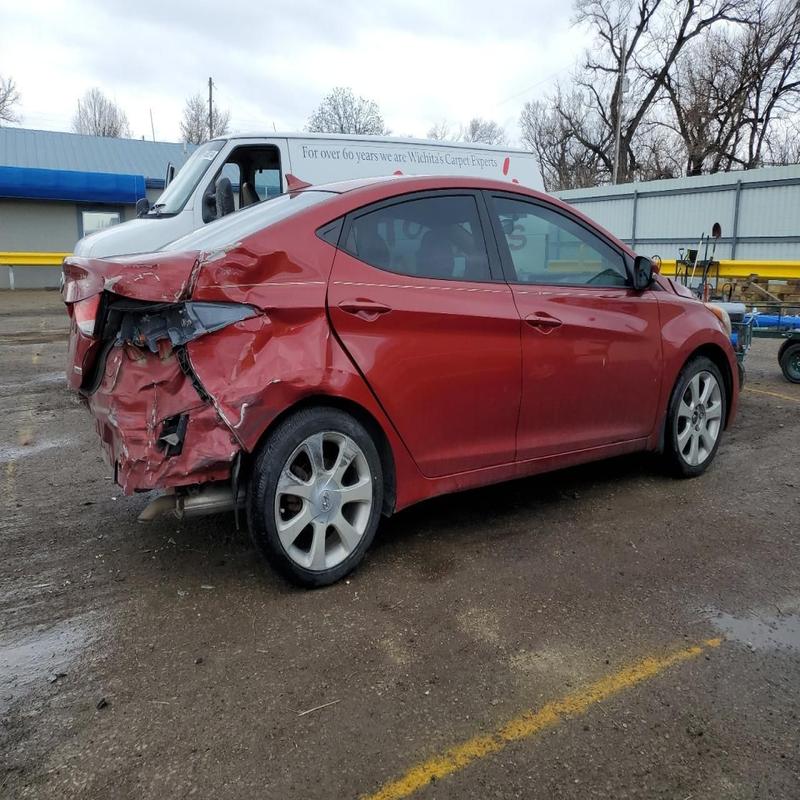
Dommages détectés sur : porte arrière gauche, aile arrière droite, malle, feu arrière droit, pare-choc arrière, plaque d'immatriculation arrière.
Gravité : majeur